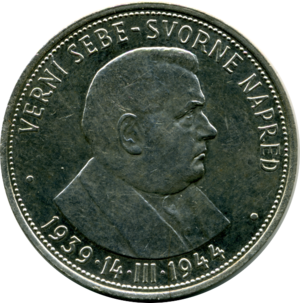
La Slovaquie, en forme longue la République slovaque, en slovaque : Slovensko et Slovenská republika, est un pays situé en Europe centrale, au cœur de l'Europe continentale et à l'est de l'Union européenne, dont elle est membre depuis 2004. Ses pays frontaliers sont la Pologne au nord, l'Ukraine à l'est, la Hongrie au sud, l'Autriche à l'ouest et la Tchéquie à l'ouest-nord-ouest. Du 28 octobre 1918 au 21 mars 1939, puis du 4 avril 1945 au 31 décembre 1992, elle a fait partie de la Tchécoslovaquie.